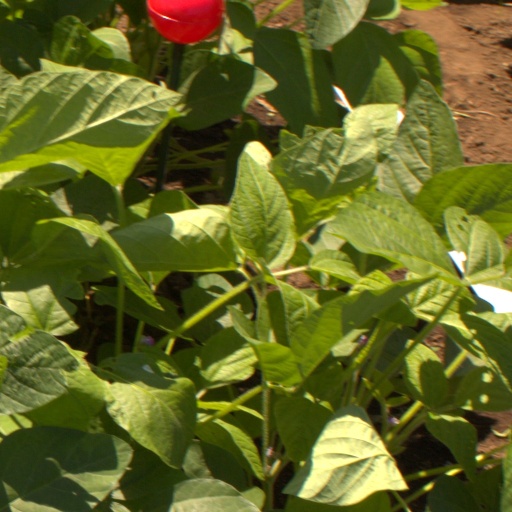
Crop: soybean